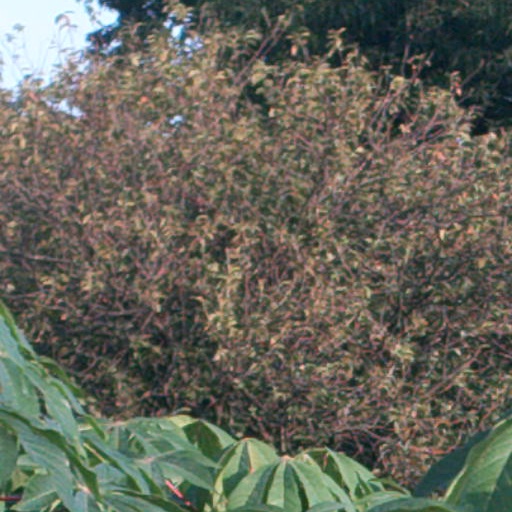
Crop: cassava